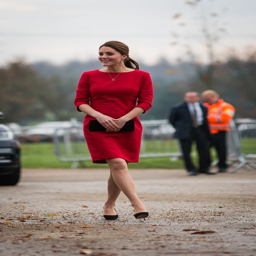
maternity style is on point .